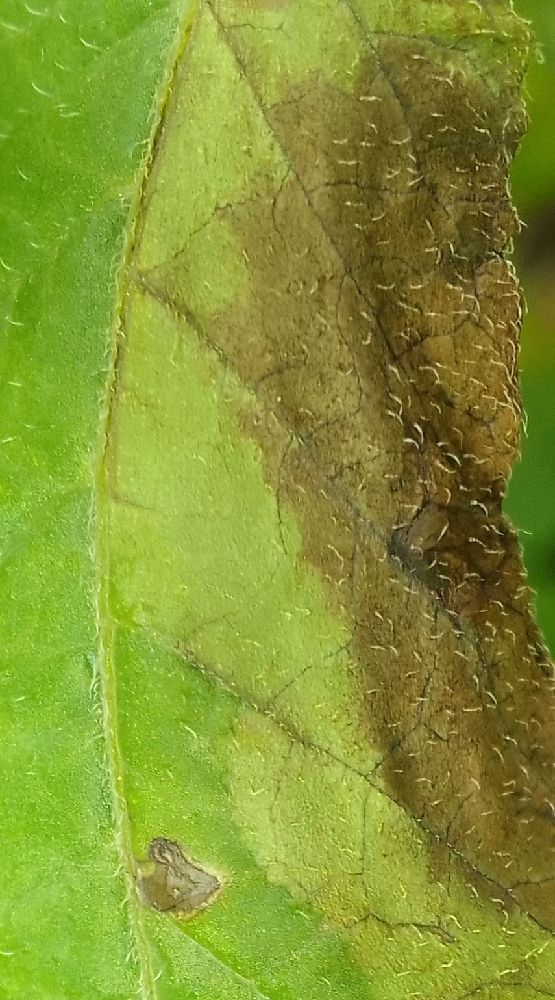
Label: Late blight